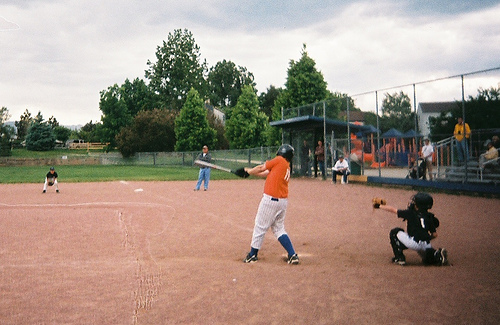
những người còn lại đang theo dĩ cú đánh bóng của cầu thủ đánh bóng áo cam